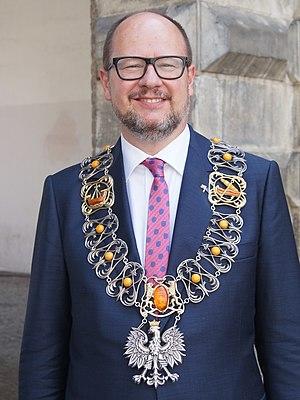
Paweł Adamowicz - President et Maire de Gdańsk Polski: Paweł Adamowicz - Prezydent Gdańska
Paweł Bogdan Adamowicz, né le 2 novembre 1965 à Gdańsk et mort assassiné le 14 janvier 2019 dans la même ville, est un homme politique polonais. Après avoir été vice-recteur de l'université de Gdańsk de 1990 à 1993, il est président du conseil municipal de Gdańsk de 1994 à 1998 puis maire de la ville de 1998 à sa mort.